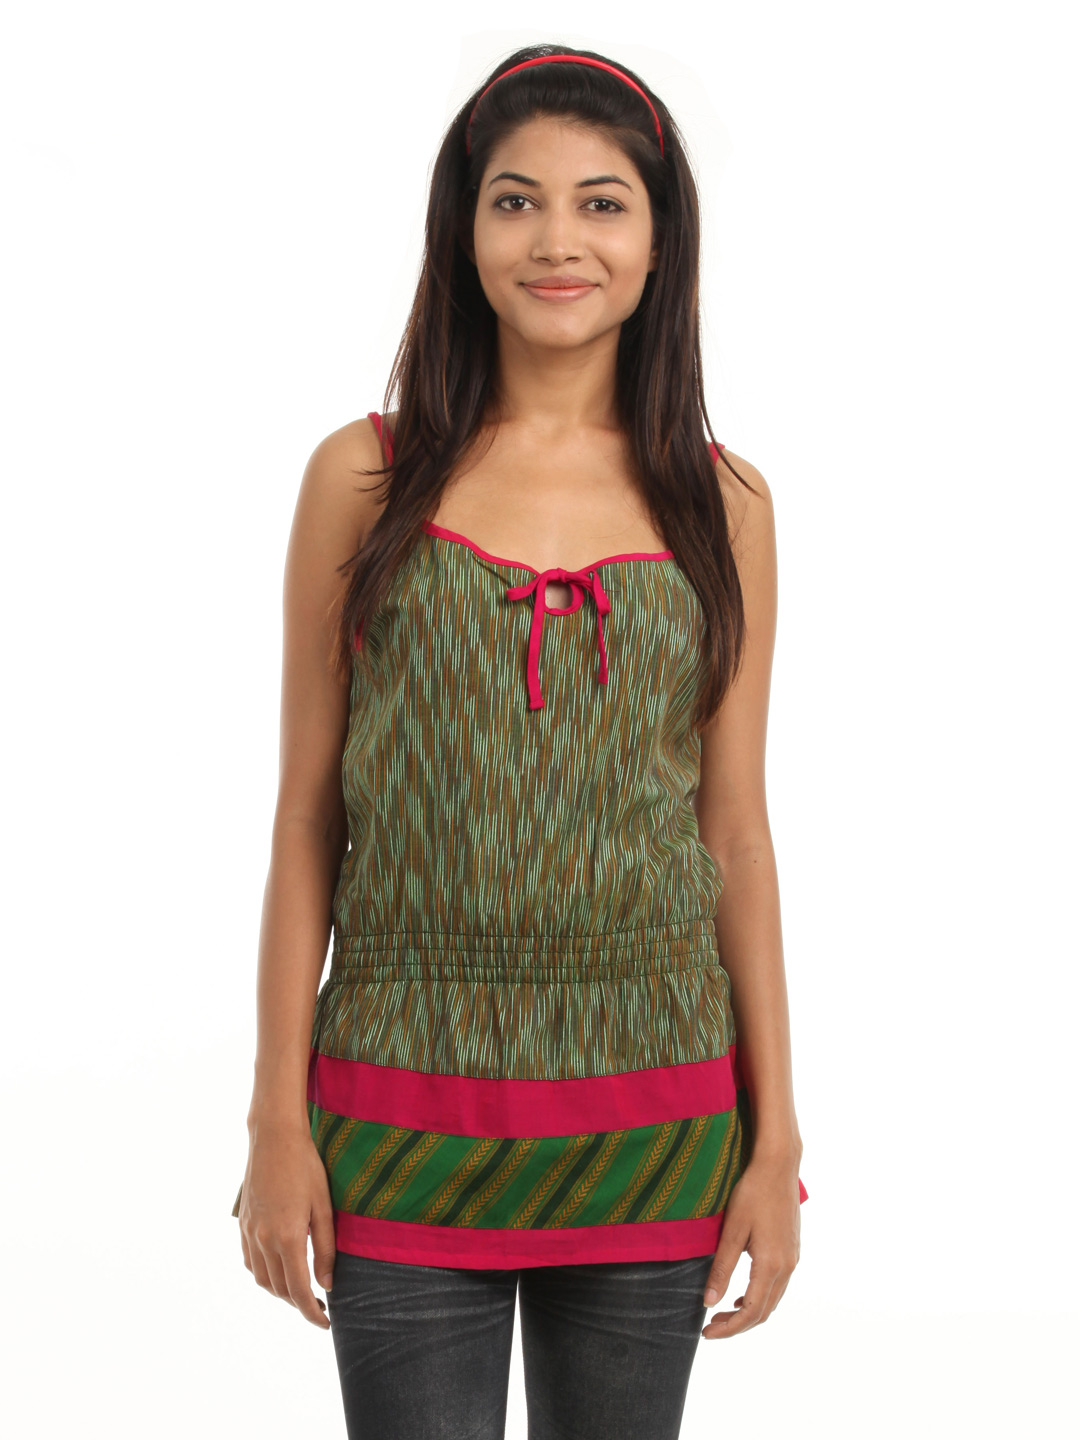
Mother Earth Women Green Kurti
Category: Apparel / Topwear / Kurtis
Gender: Women
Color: Green
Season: Summer 2012
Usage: Ethnic